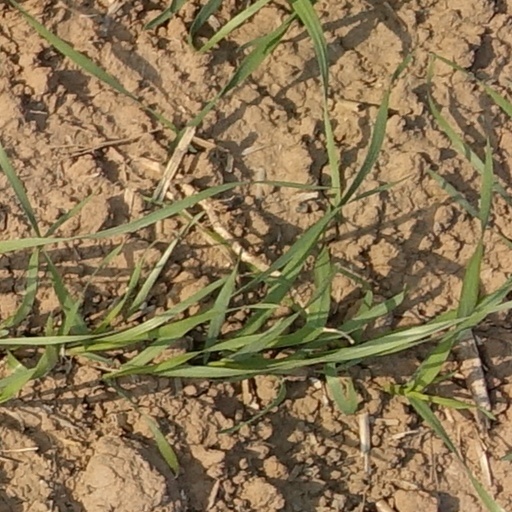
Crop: wheat